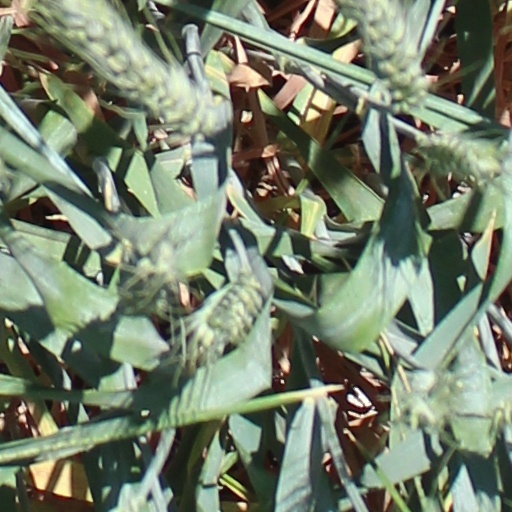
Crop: wheat